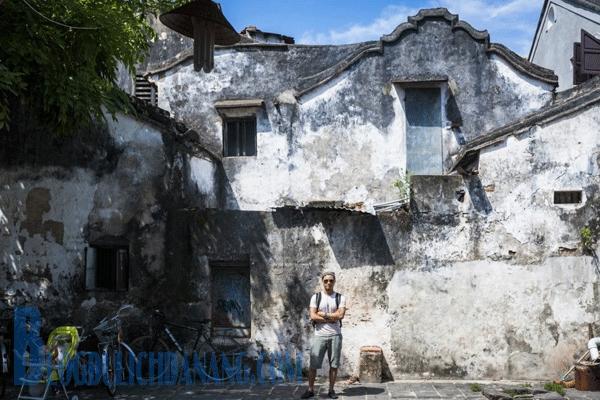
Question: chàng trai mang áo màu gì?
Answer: mang áo màu trắng